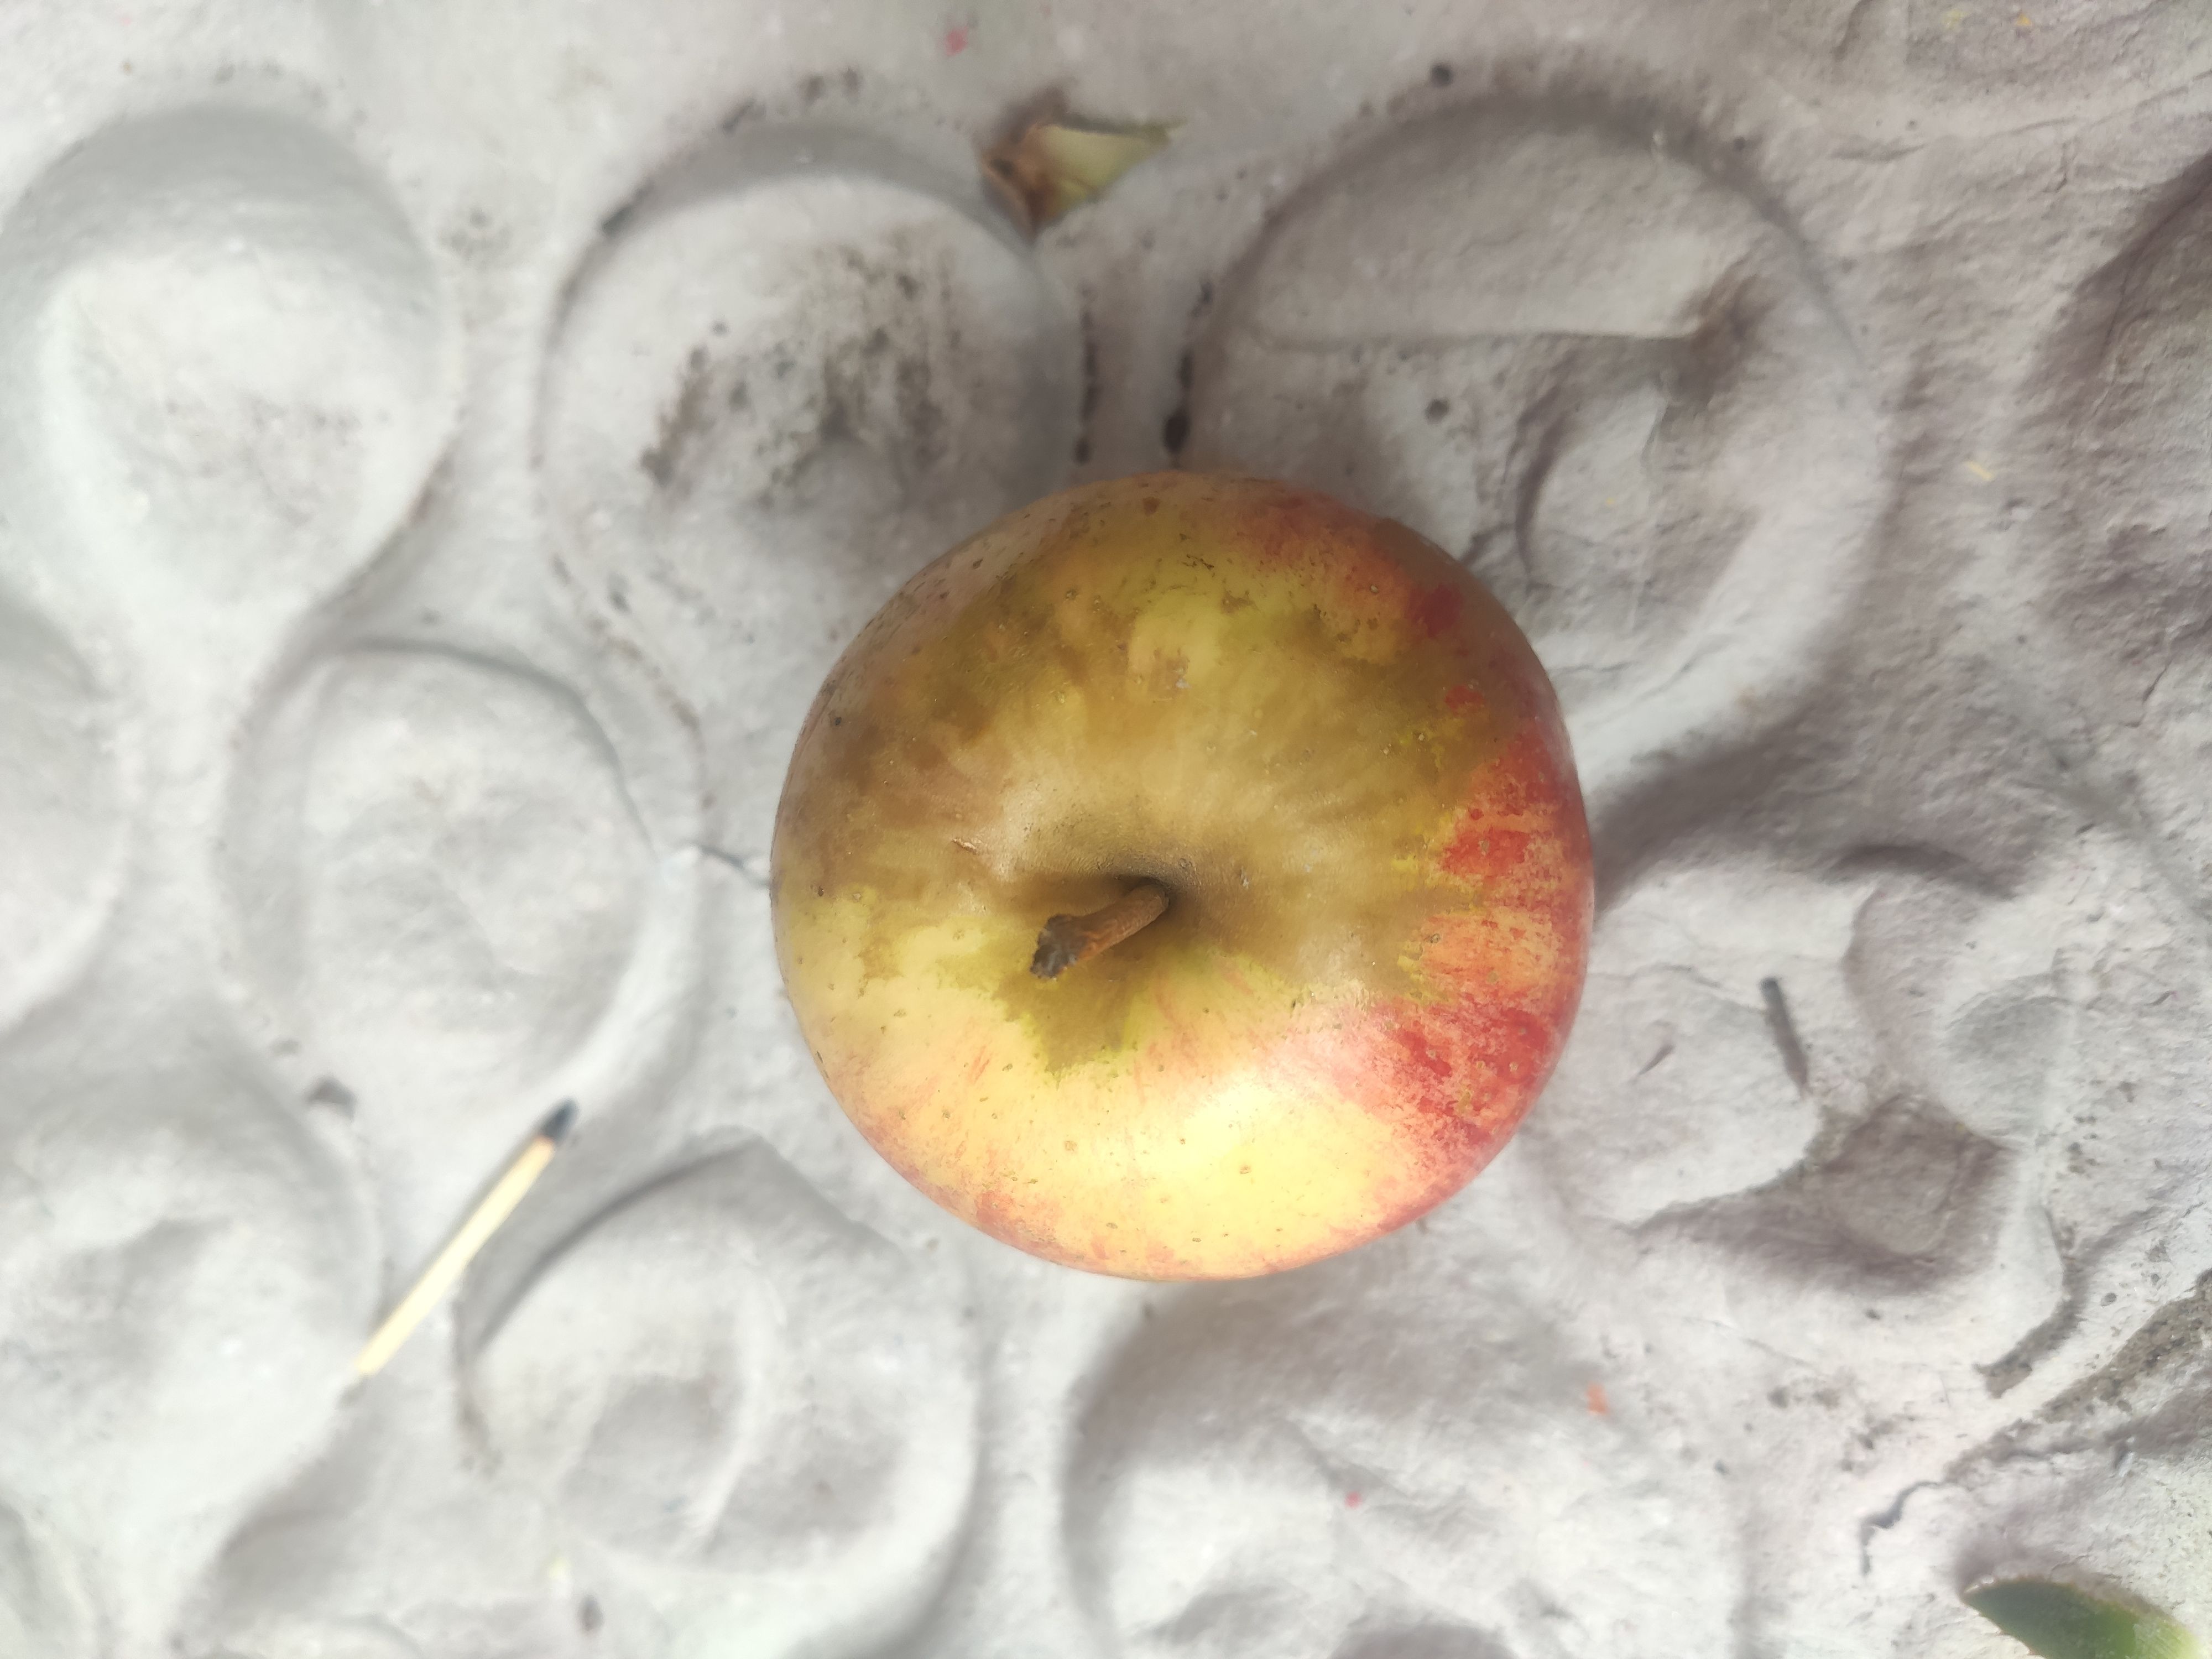
Fruit: apple
Grade: 2nd-grade